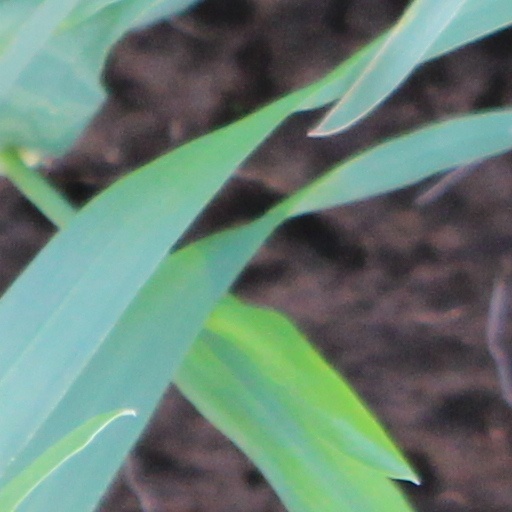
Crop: wheat